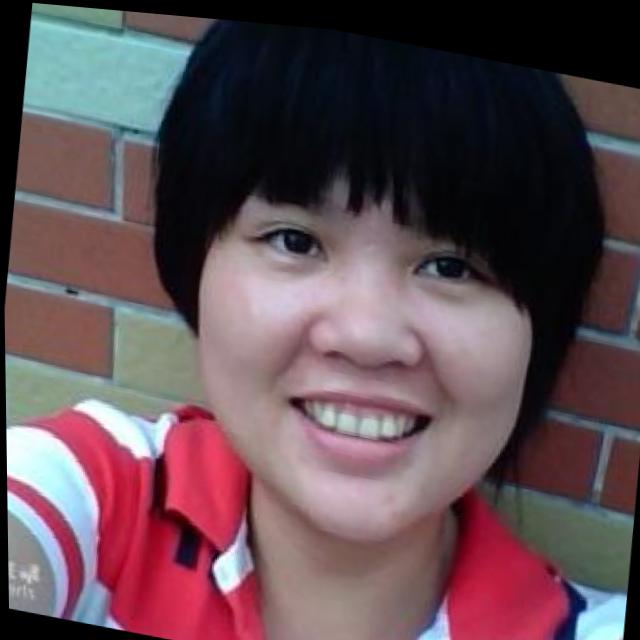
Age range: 21-44